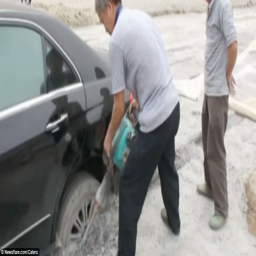
despite authorities being alerted soon after the incident , the vehicle was stuck before workers eventually managed to dig it out